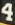
Number: 4